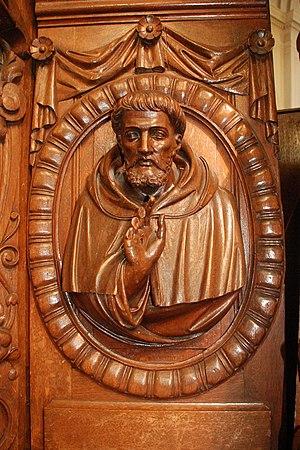
Belgique - Bousval - Église Saint-Barthélemy de Bousval
L'église Saint-Barthélemy est une église catholique située à Bousval, village dépendant de la ville belge de Genappe, en Brabant wallon.